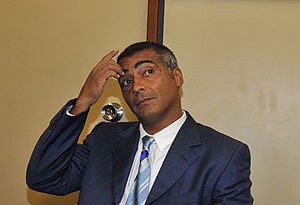
Romário
Romário de Souza Faria bedre kendt som Romário er en berømt brasiliansk fodboldspiller, der som angriber for det brasilianske fodboldlandshold var med til at vinde VM i fodbold 1994. Han blev i 1990'erne regnet for at være blandt verdens bedste fodboldspillere og havde blandt andet ophold i de europæiske klubber PSV Eindhoven og FC Barcelona og i brasilianske Flamengo, Fluminense og Vasco da Gama. Romário spillede stadig professionel fodbold i en alder af over 40 år, hvilket gør hans karriere betydelig længere end gennemsnittet.